Soft Shell Man

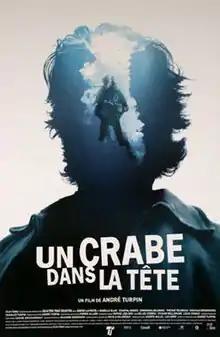

Soft Shell Man is a Québécois film, directed by André Turpin released in 2001.